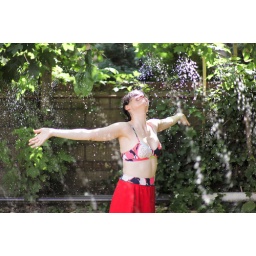
alexis is a good person to have around water features. of course she was the first to dive in.